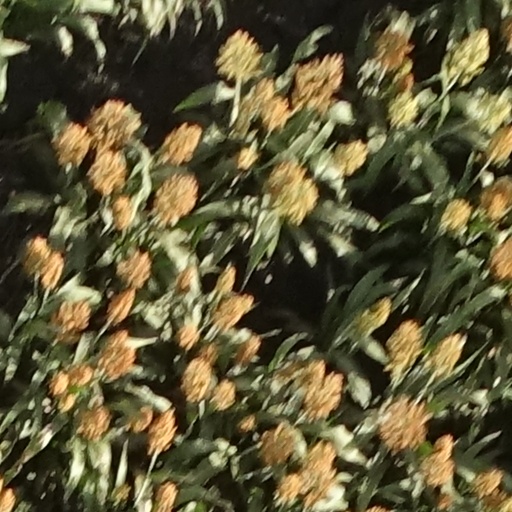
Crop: sorghum